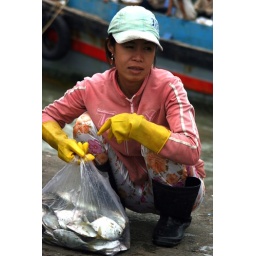
Fresh fish just brought of the boats at Long Son near Nha Trang.